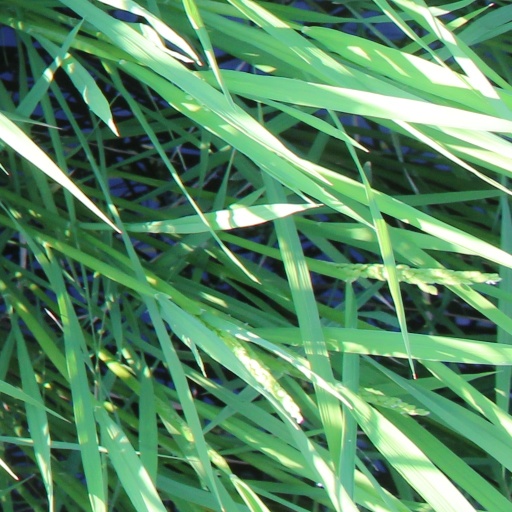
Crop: rice